Brienz Rothorn Railway

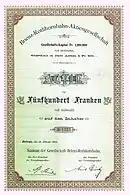
Share of the Brienz-Rothornbahn-AG, 1892

The railway was opened on 17 June 1892, after a two years construction period. The two designers, engineer Alexander Lindner and contractor Theo Bertschinger were supported by the mountain railway pioneer Roman Abt, who had responsibility for equipping the line with his newly developed Abt double lamella rack system.